Ørland Municipality

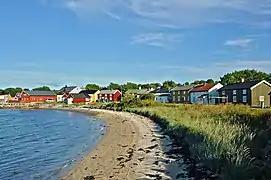
Sjøgata in Uthaug

Ørland has a very mild climate for the latitude, albeit at times windy. Ørland is one of the northernmost locations to have a mild enough winter and long enough summer to fulfill all criteria as a temperate oceanic climate (Cfb). The all-time high is recorded 28 July 2019. The warmest month on record is August 2002 with mean and average daily high . The all-time low is recorded February 1958, and the coldest low after 2000 is from February 2010. The coldest month on record is February 1966 with mean and average daily low . The average date for the last overnight freeze (low below ) in spring is 27 April and average date for first freeze in autumn is 21 October (1981–2010 average) giving a frost-free season of 176 days. The prevailing wind direction is from the southwest, a wind sometimes accompanied by precipitation. Snow rarely remains after 3–4 days in the town Brekstad and other coastal areas of the municipality. However, in the eastern parts of the municipality the snow remains longer making possible skiing and other winter activities at the lighted track near the Yrjar ski cabin. The weather station is located at Ørland Main Air Station.